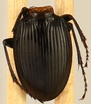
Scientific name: Cyclotrachelus torvus
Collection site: Northern Great Plains Research Laboratory NEON (NOGP), plot NOGP_003